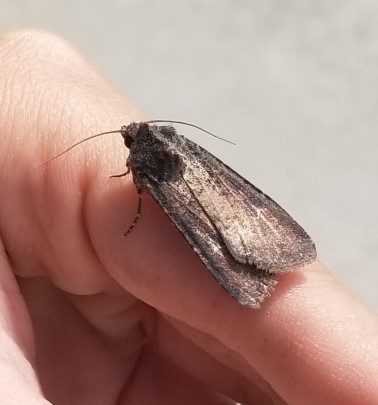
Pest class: cutworms